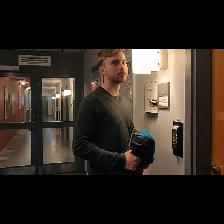
Label: Human